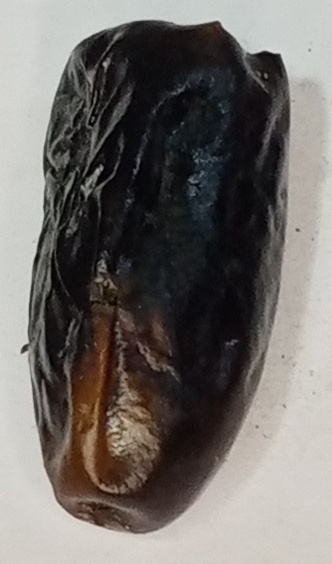
Variety: gajar
Size: small
Grade: grade-1